CXorf49

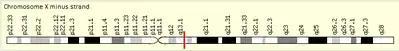
The image shows the exact location of CXorf49 on the minus strand of the X chromosome.

The CXorf49 gene has one alias CXorf49B. The A8MYA2 also refers to the protein coded by CXorf49 or CXorf49B.